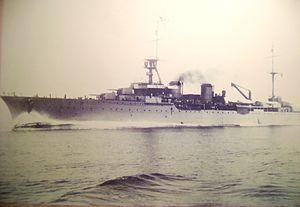
Croiseur Primauguet 1924-1942 commandé par le capitaine de vaisseau Pierre Goybet. en 1940 Debarquement d'Aruba et Transport ORr Banque de France
La bataille navale de Casablanca était une série d'engagements navals livrés entre les navires de l'United States Navy couvrant l'invasion de l'Afrique du Nord et des navires de l'État français défendant la neutralité du Protectorat français du Maroc conformément à l'Armistice du 22 juin 1940 signé à Compiègne pendant la Seconde Guerre mondiale.
Le Primauguet était un croiseur léger français de classe Duguay-Trouin construit après la Première Guerre mondiale et détruit par des tirs navals du cuirassé américain Massachusetts. Il a été nommé d’après Hervé de Portzmoguer, surnommé « Primauguet », un officier et pirate breton du XVᵉ siècle.
Pierre Frédéric Henri Goybet, né le 9 juin 1887 à Mostaganem et mort le 7 décembre 1963 à Yenne, est un contre-amiral français, commandeur de la Légion d’honneur.